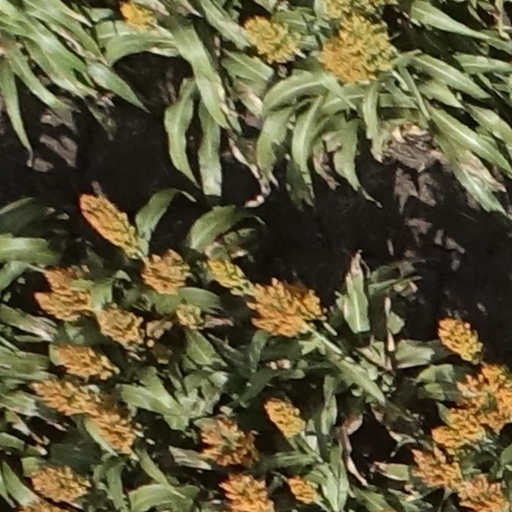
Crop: sorghum